John Danner (inventor)

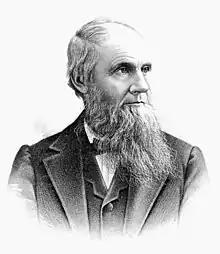

John Danner (March 10, 1823 - April 12, 1918) was an inventor from Ohio. He invented a revolving bookcase and ran the John Danner Manufacturing Company in Canton, Ohio.